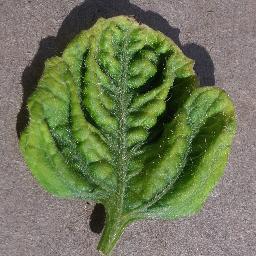
Label: Tomato___Tomato_Yellow_Leaf_Curl_Virus